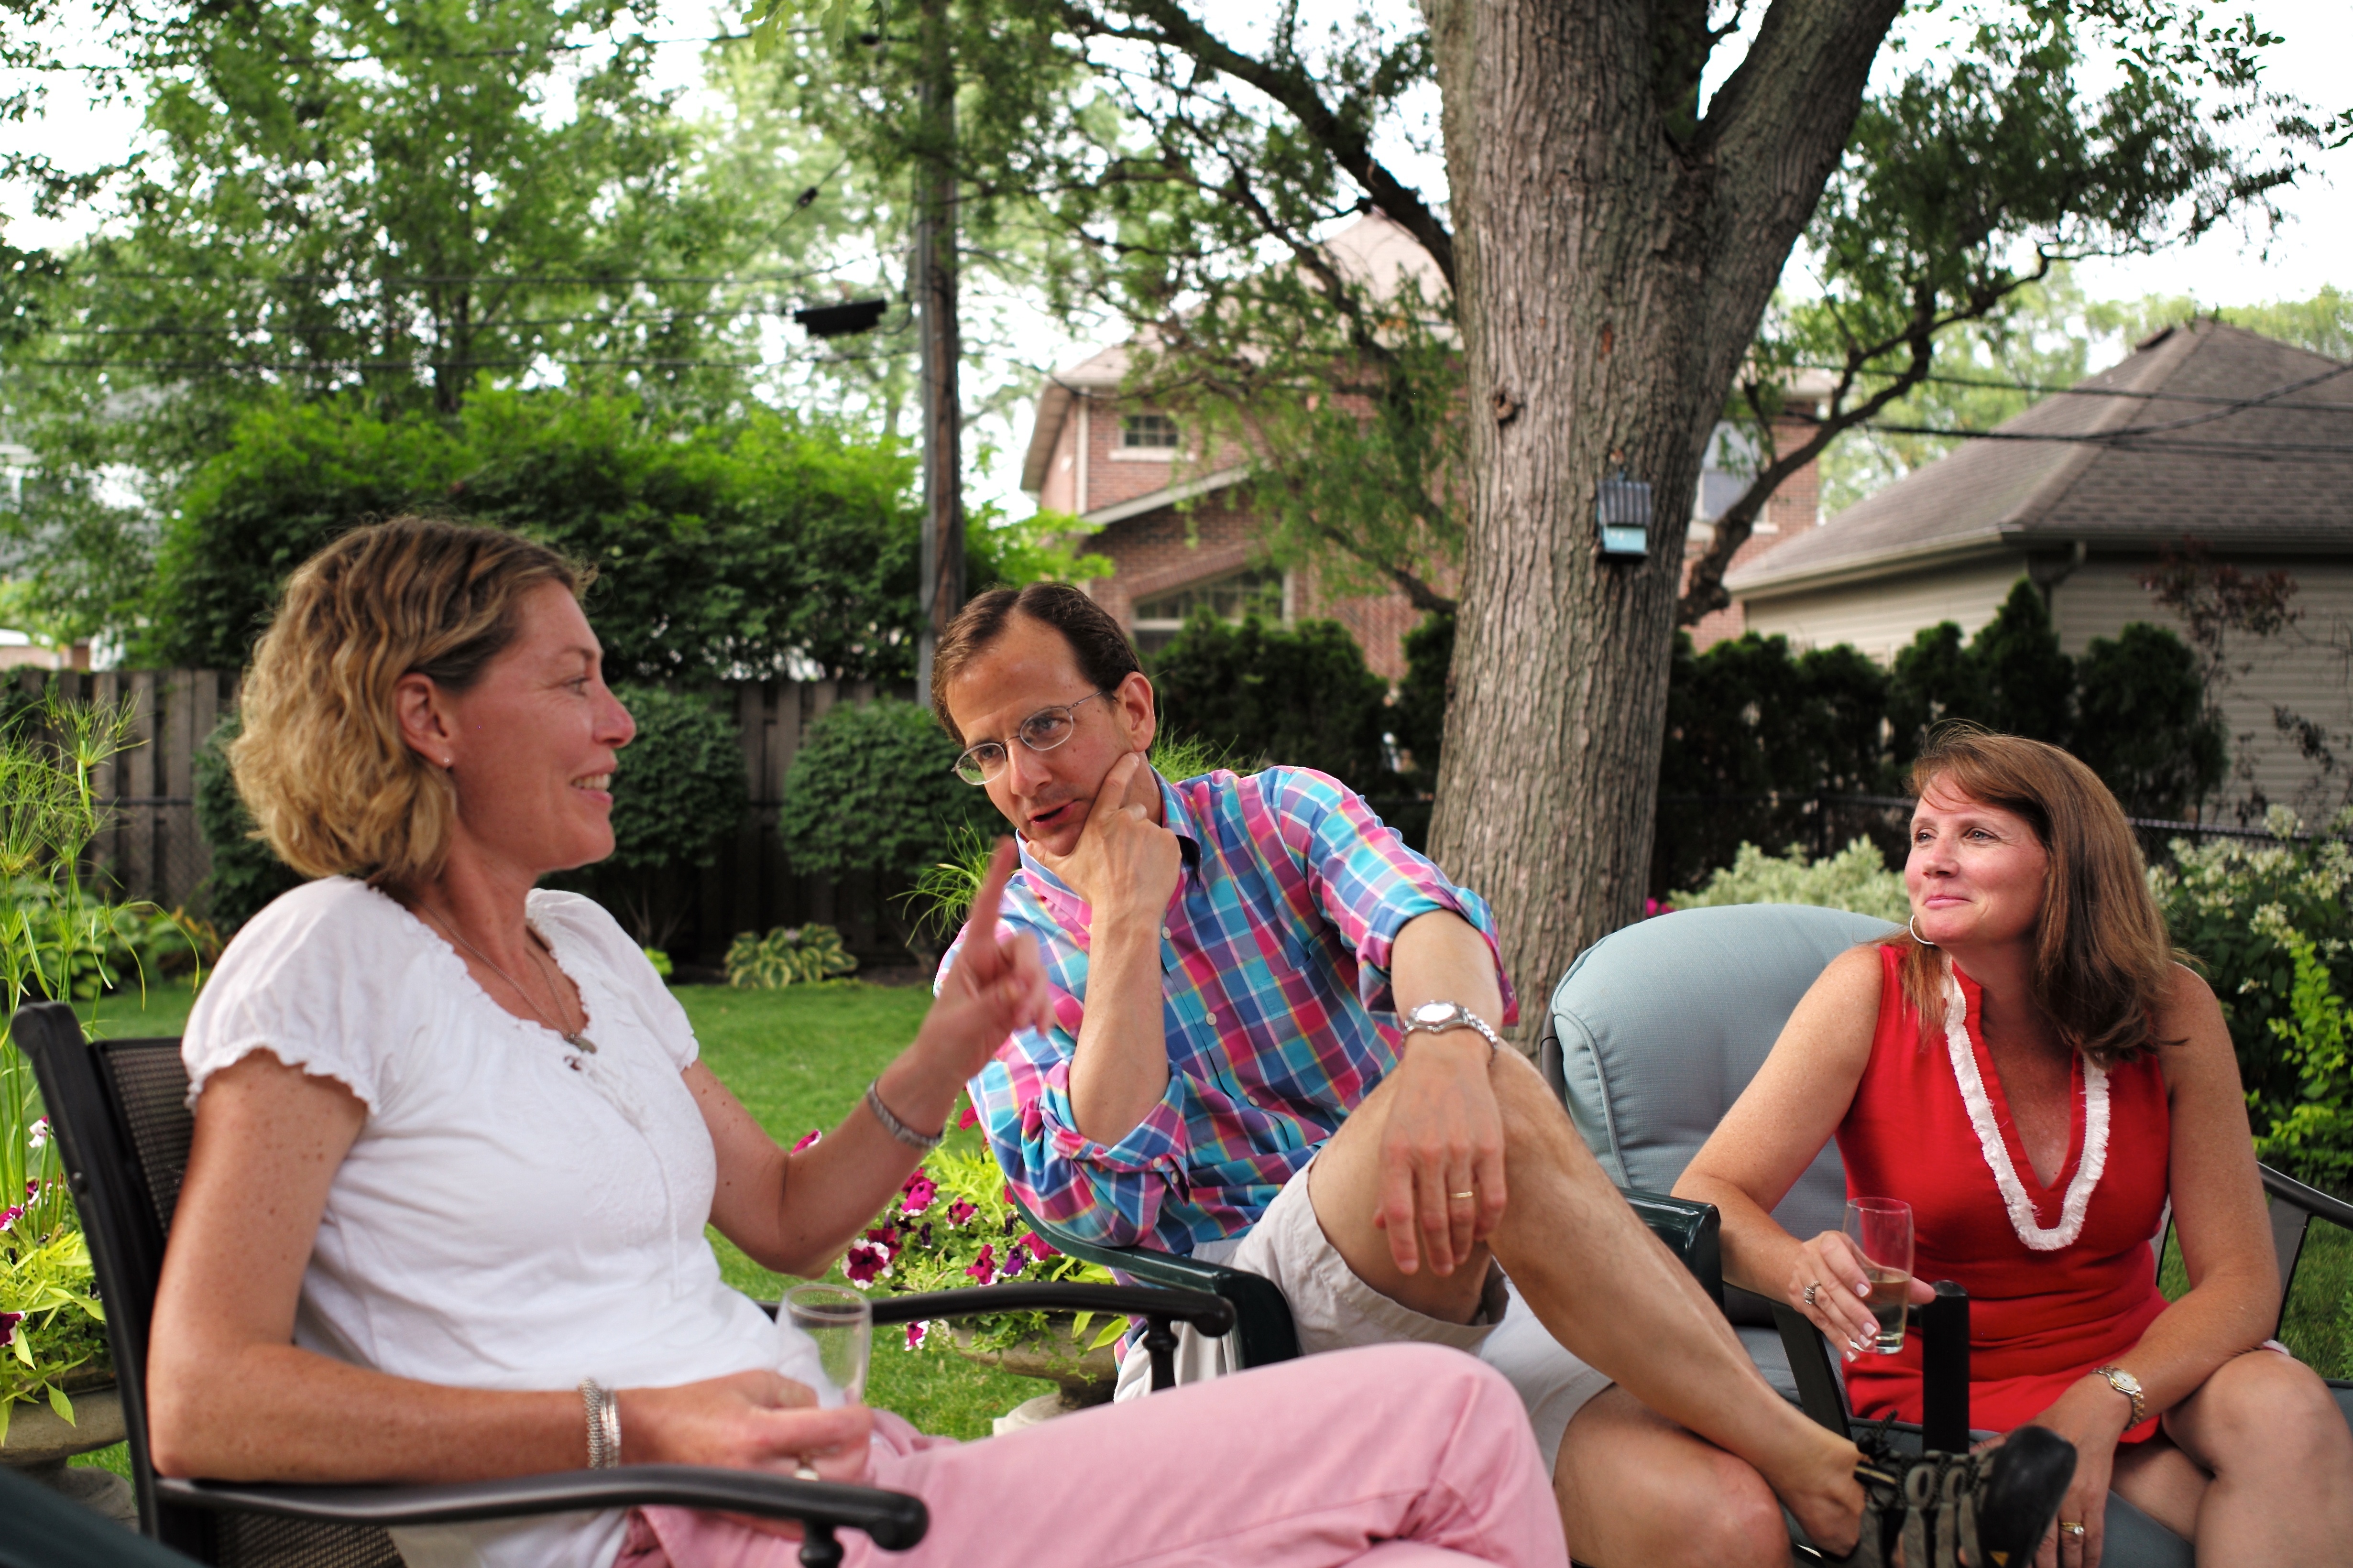
outdoor, people, vacation, community, usa, bbq, garden, picnic, m, friends, 28, f2, leica, 240, summicron, asph, outdoor recreation, family reunion